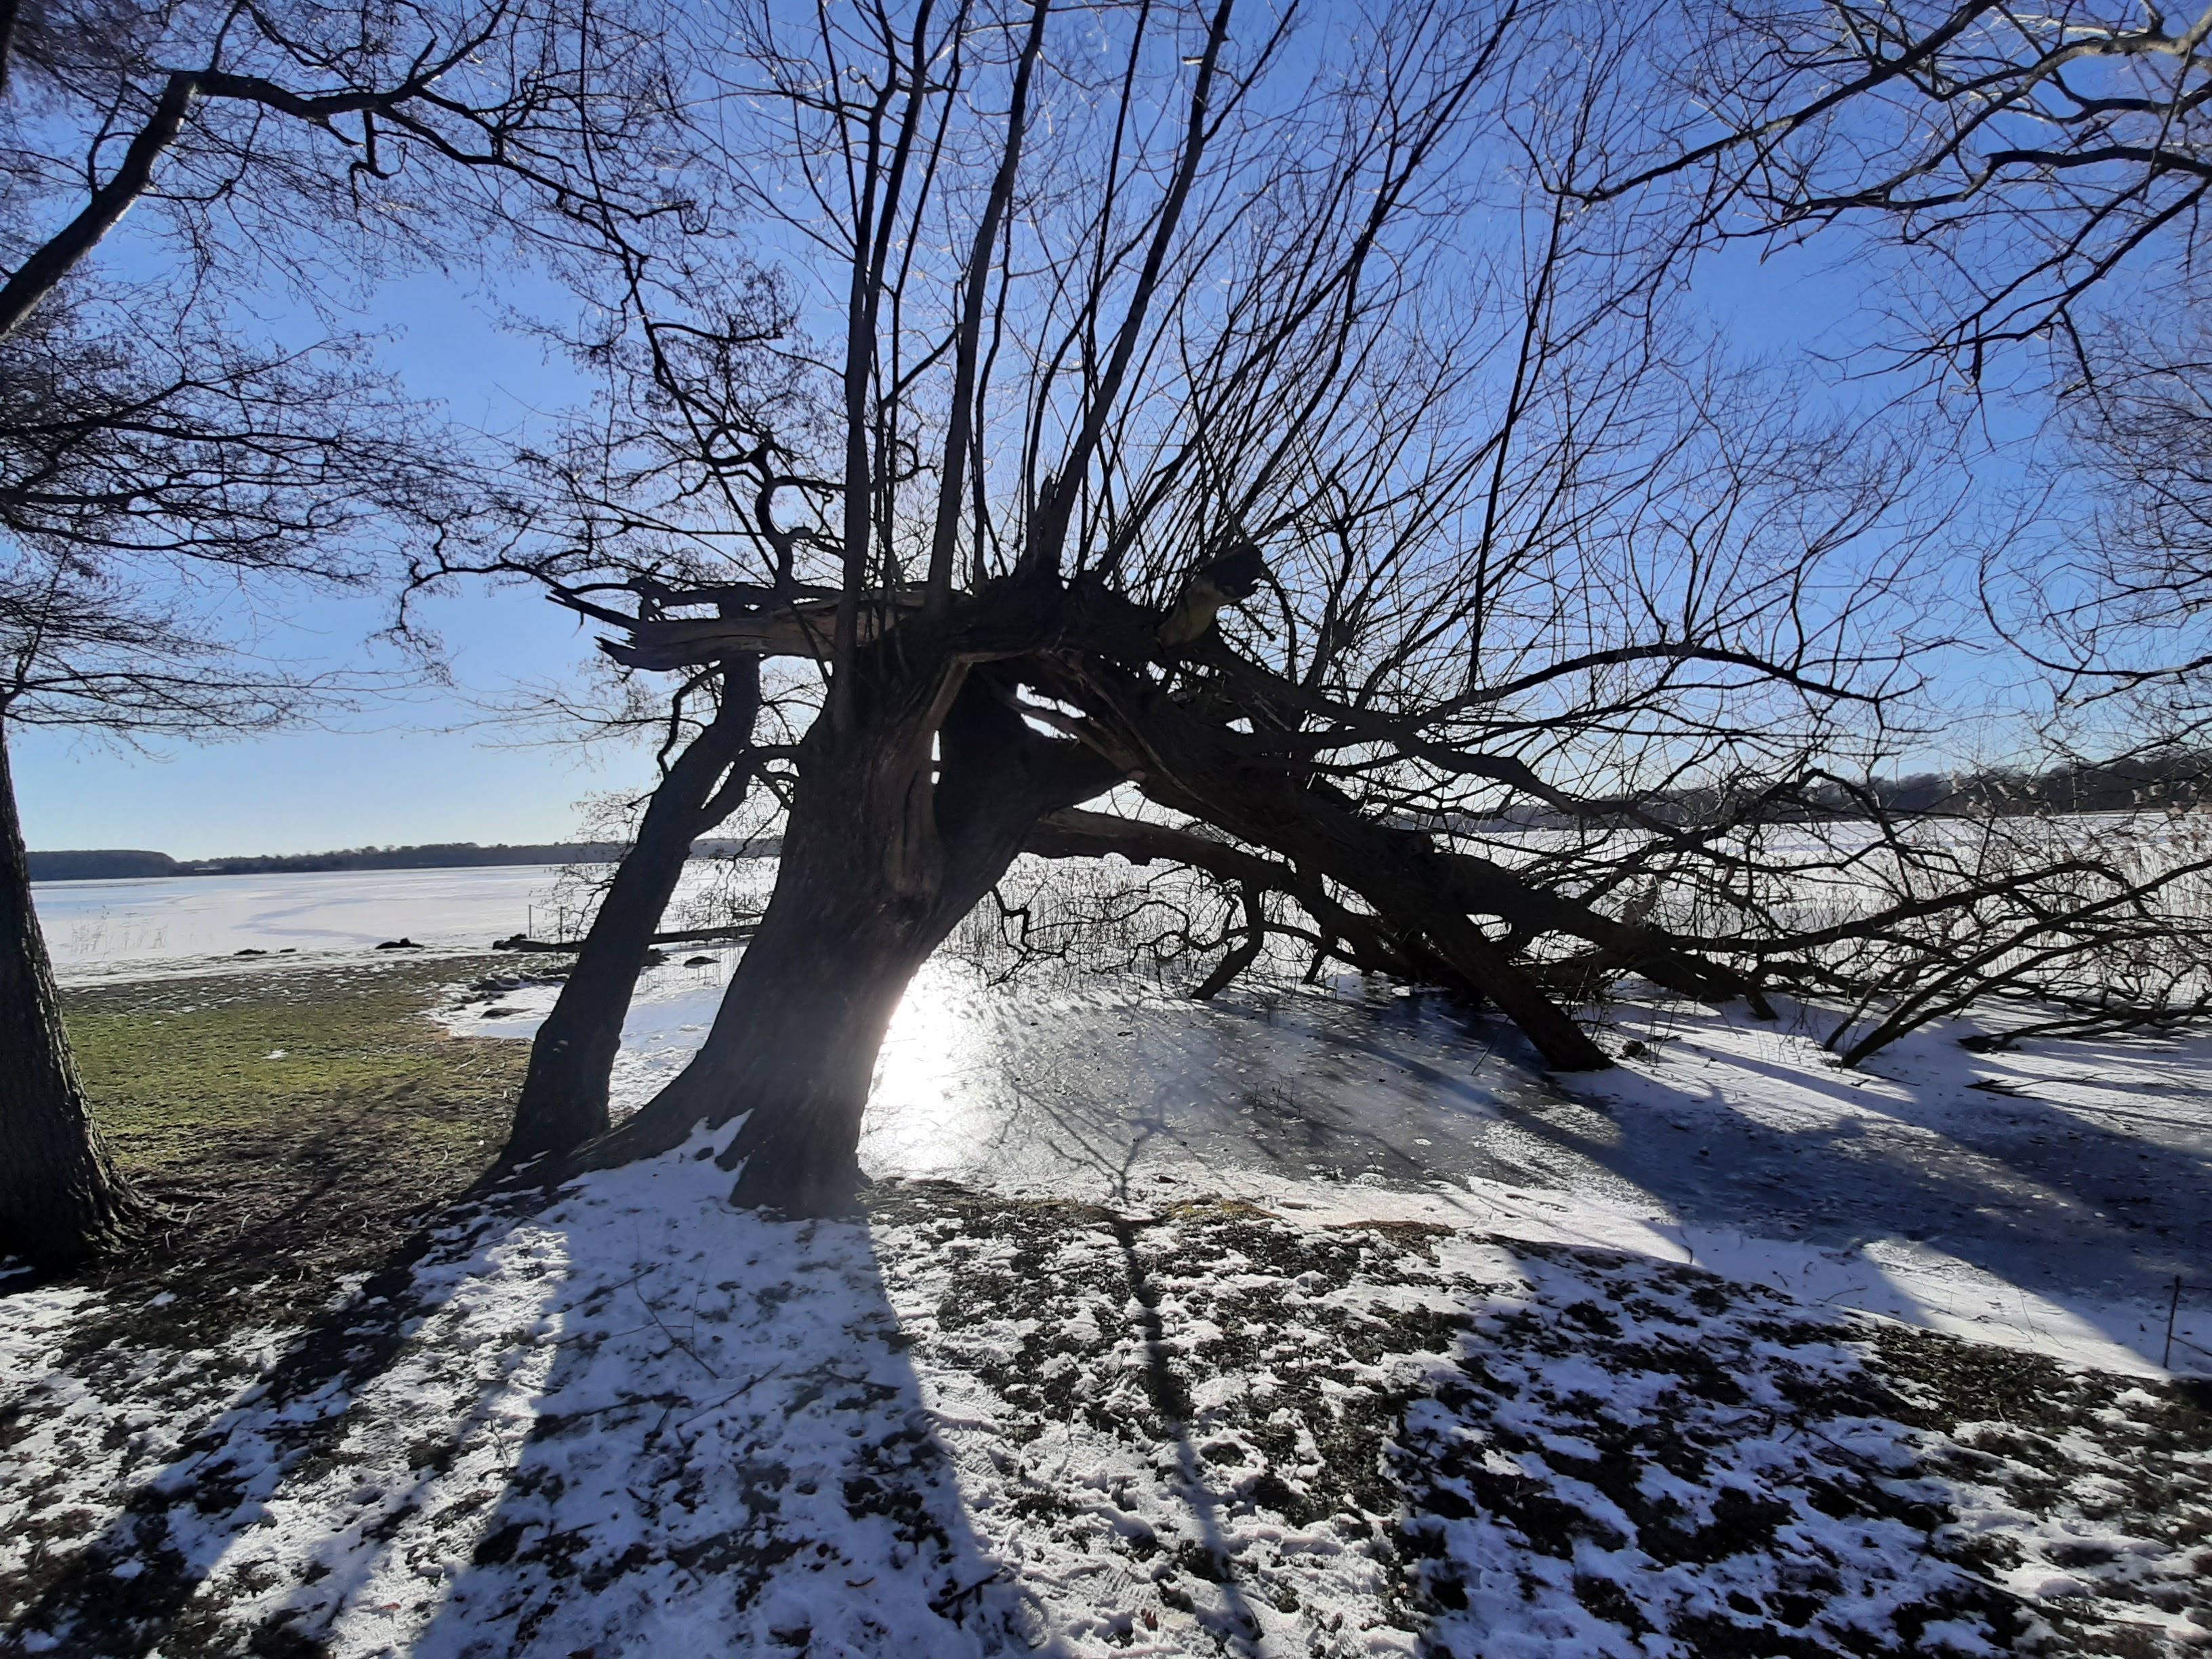
winter, lake, snow, sun, Soroe, Akademi, denmark, Sjaelland, trees, ic, sky, plant, natural landscape, twig, wood, branch, trunk, tree, cloud, freezing, landscape, grass, Tints and shades, slope, horizon, forest, woodland, road, frost, electric blue, deciduous, reflection, grove, shadow, evening, rock, plant stem, People in nature, precipitation